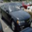
Label: automobile